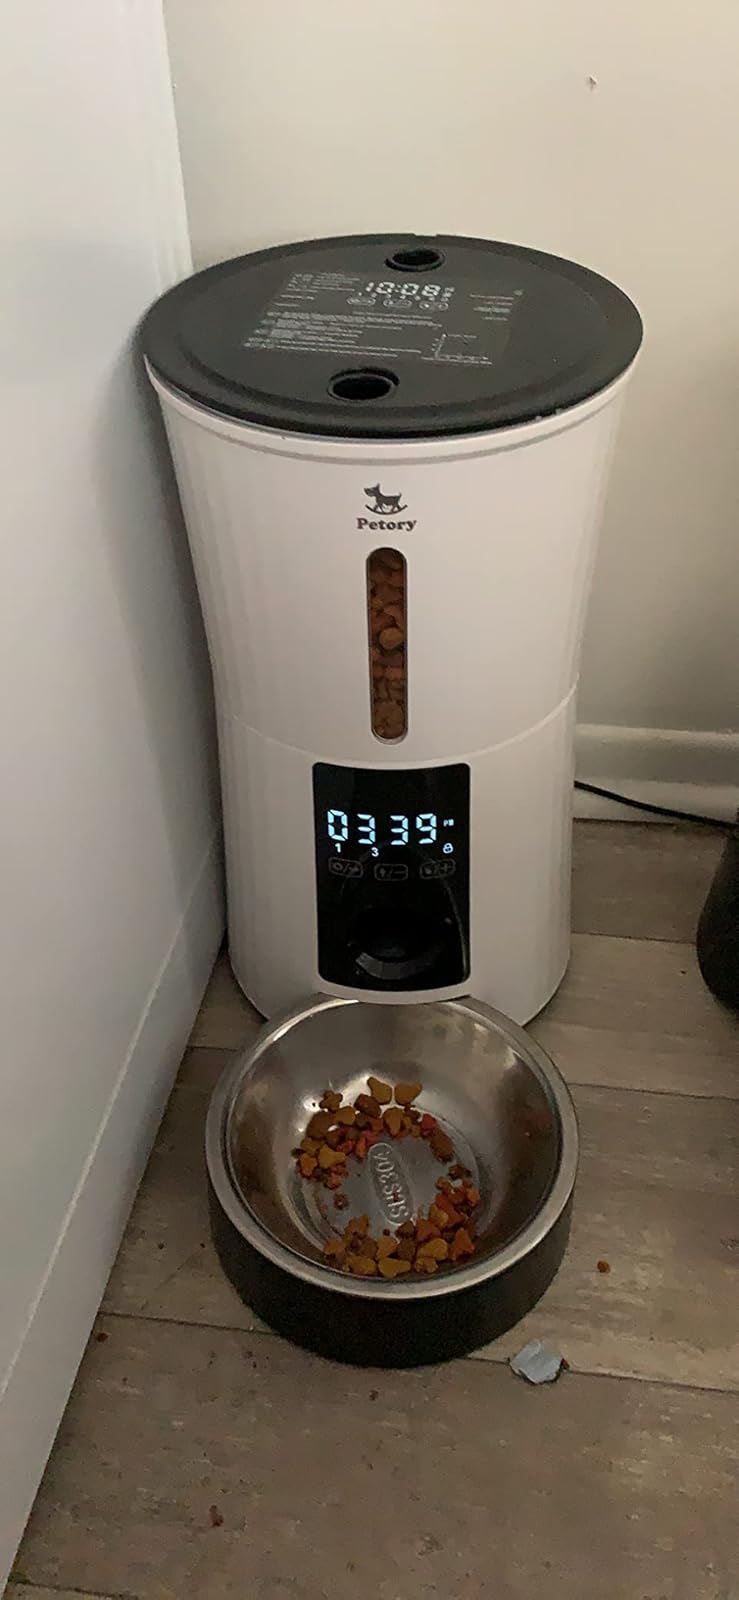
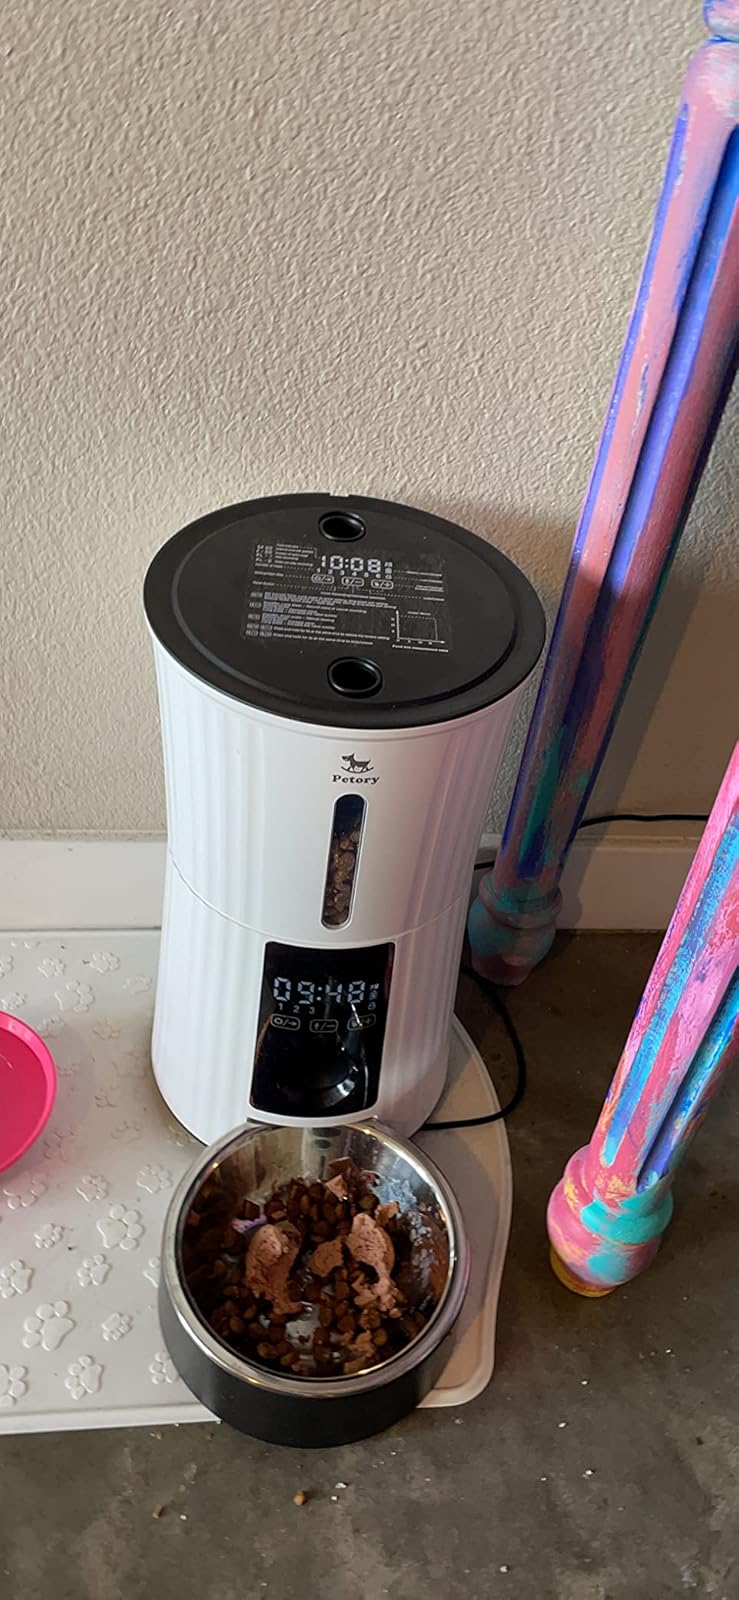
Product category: items_feeder
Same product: yes